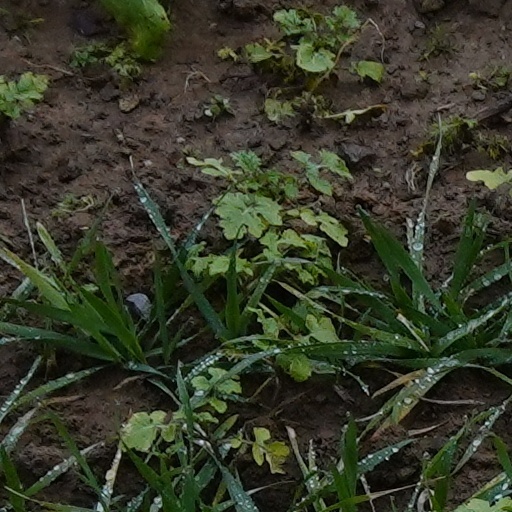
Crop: wheat